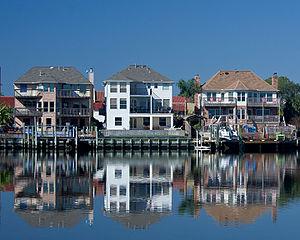
La ville américaine de Nassau Bay est située dans le comté de Harris, dans l’État du Texas. Selon le recensement de 2010, elle compte 4 002 habitants.